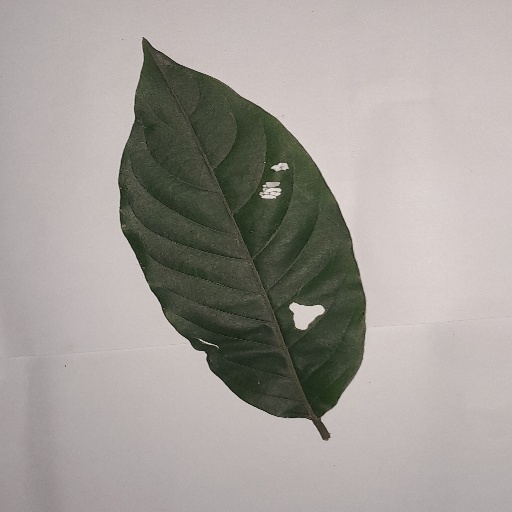
Species: HariTaki
Leaf condition: Shot Hole